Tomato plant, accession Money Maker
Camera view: tilt-top (135 deg); turntable rotation: 60 degrees
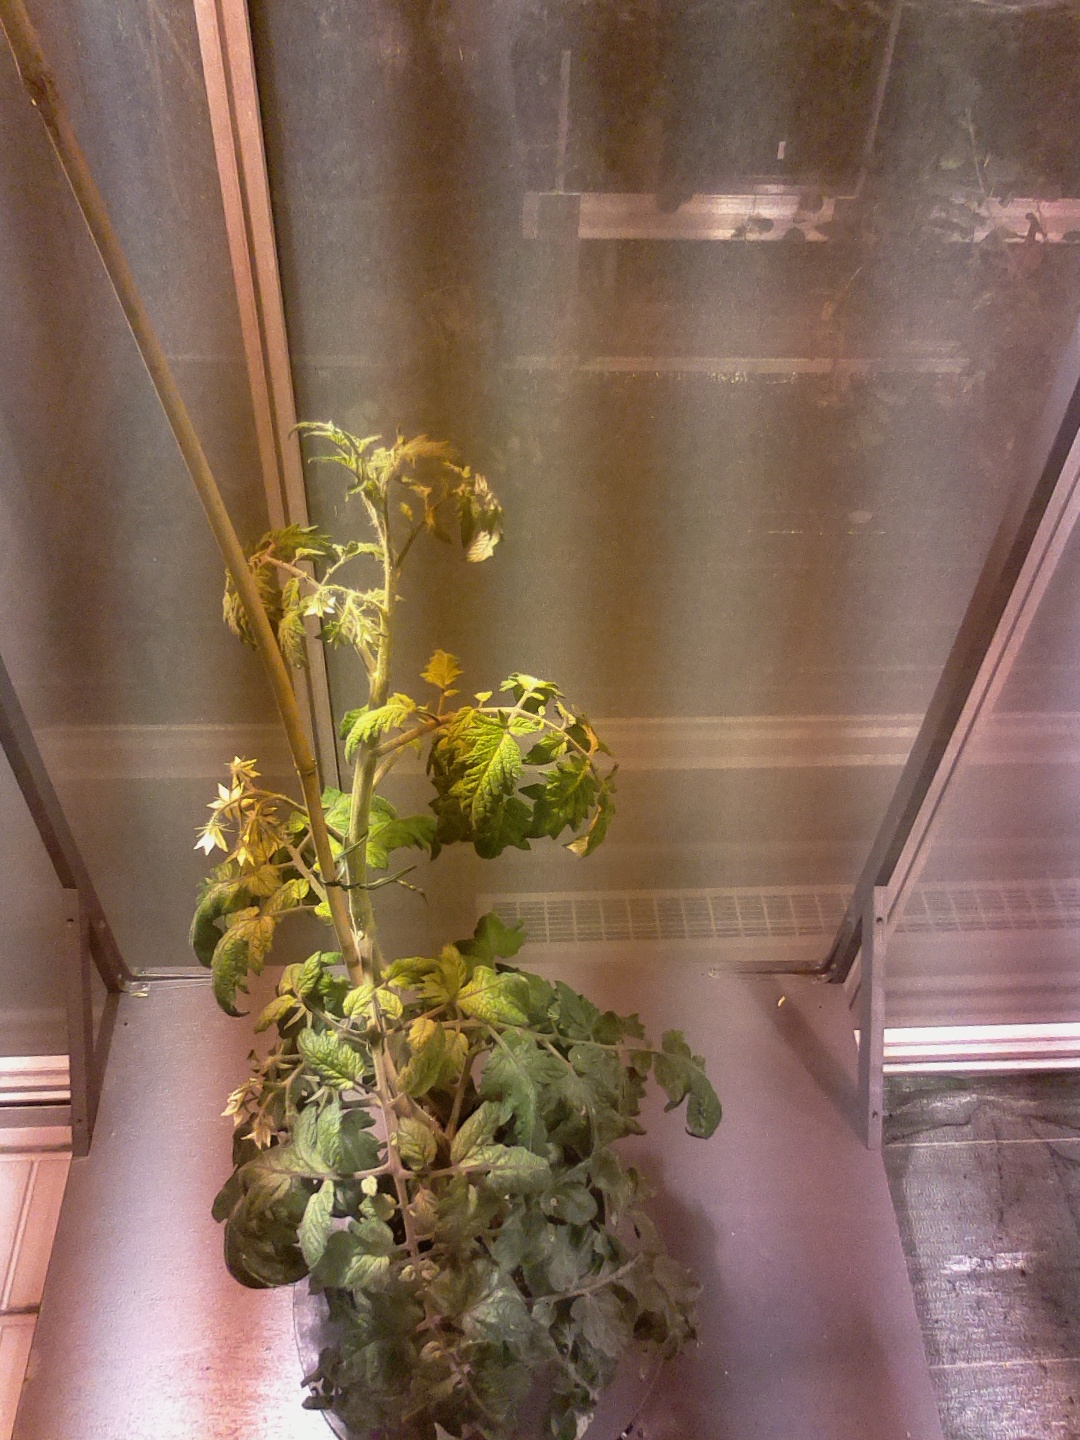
BBCH growth stage 69: End of flowering, 90%-100% of flowers open, more petals falling